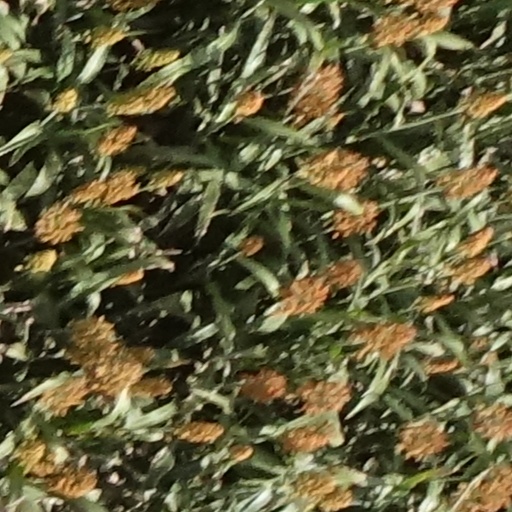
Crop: sorghum